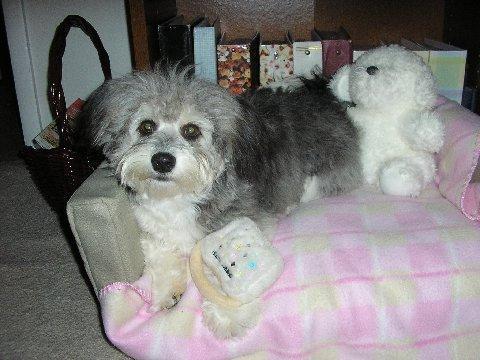
Shih-Tzu